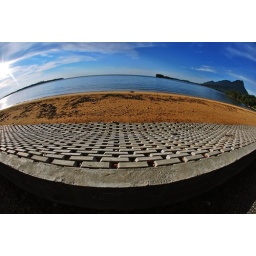
dissapointed by the beach but the sky was awesome